Association of Partisans of the Free Territory of Trieste

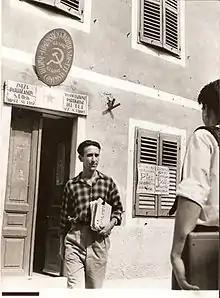
Office in of the local branches of the Communist Party of the Free Territory of Trieste and APTLT

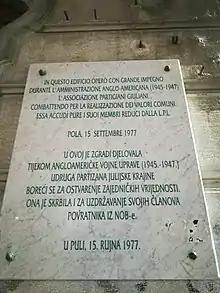
Commemorative plaque in Pula, at the house used as the APG office 1945-1947

The Association of Partisans of the Free Territory of Trieste (abbreviated APTLT) was an organization in the Free Territory of Trieste for veterans of the World War II anti-fascist partisan movement.